Julián Elorza Aizpuru

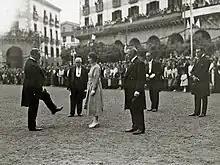
I. Congreso de Estudios Vascos

As member of Gipuzkoan Diputación Elorza hugely contributed to organization of the 1918 Primer Congreso de Estudios Vascos in Oñati, a Basque cultural and scientific initiative; he tried to shape it in line with “old Carlist foralism". The Congress turned a great success and gave rise to Sociedad de Estudios Vascos, later to be known by its Basque name as Eusko Ikaskuntza. Each of 4 vasco-navarrese provincial diputations was entitled to 1 seat in the SEV's Comisión Ejecutiva; Elorza was nominated the representative of Gipuzkoa. In 1919 and in recognition of his contribution, though also with a view to his political position as head of the Gipuzkoan self-government, members of the Comisión elected him the president of SEV. He assumed the role enthusiastically, yet his exalted public addresses which hailed the Basques and their love of liberty did not advance political demands and were flavored with conservative, Carlist zeal rather than with Basque nationalism. From 1919 onwards Elorza was vital for further growth of SEV; as its president and president of Gipuzkoan self-government at the same time he shielded the Sociedad politically, provided financial support, facilitated day-to-day activities and ensured prestige.